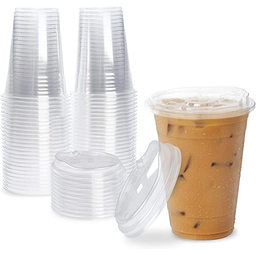
Label: plastic